Jothi (2022 film)

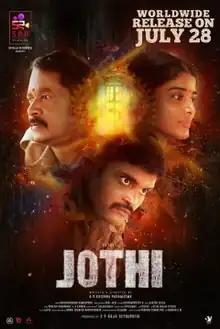
Official poster

Jothi is a 2022 Indian Tamil-language crime thriller film directed by AV Krishna Paramatma, starring Vetri, Sheela, Krisha Kurup, S P Rajasethupathi and Mime Gopi. The film was released on 28 July 2022.